Auteuil, Paris

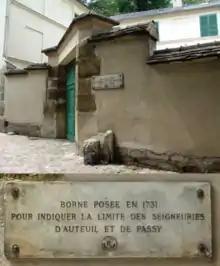
Landmark set between the domains of the Lord of Auteuil and the Lord of Passy in 1731

Auteuil was originally a hamlet named "Attolium" on the outskirts of Paris, built between the thirteenth and seventeenth centuries; it became a fashionable country retreat for French elites during the reign of Louis XV. Passy was dependent on the parish of Auteuil until 1761. After the French Revolution, Auteuil became a commune of Seine. It was absorbed into Paris along with several other communities in 1860.